Tex Oliver

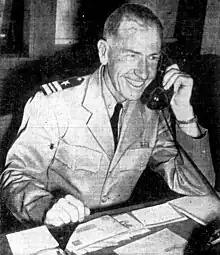
Oliver, circa 1942

Gerald Allen "Tex" Oliver (November 21, 1899 – April 10, 1988) was an American football coach. He served as the head coach at the University of Arizona from 1933 to 1937 and at the University of Oregon from 1938 to 1941 and again from 1945 to 1946.